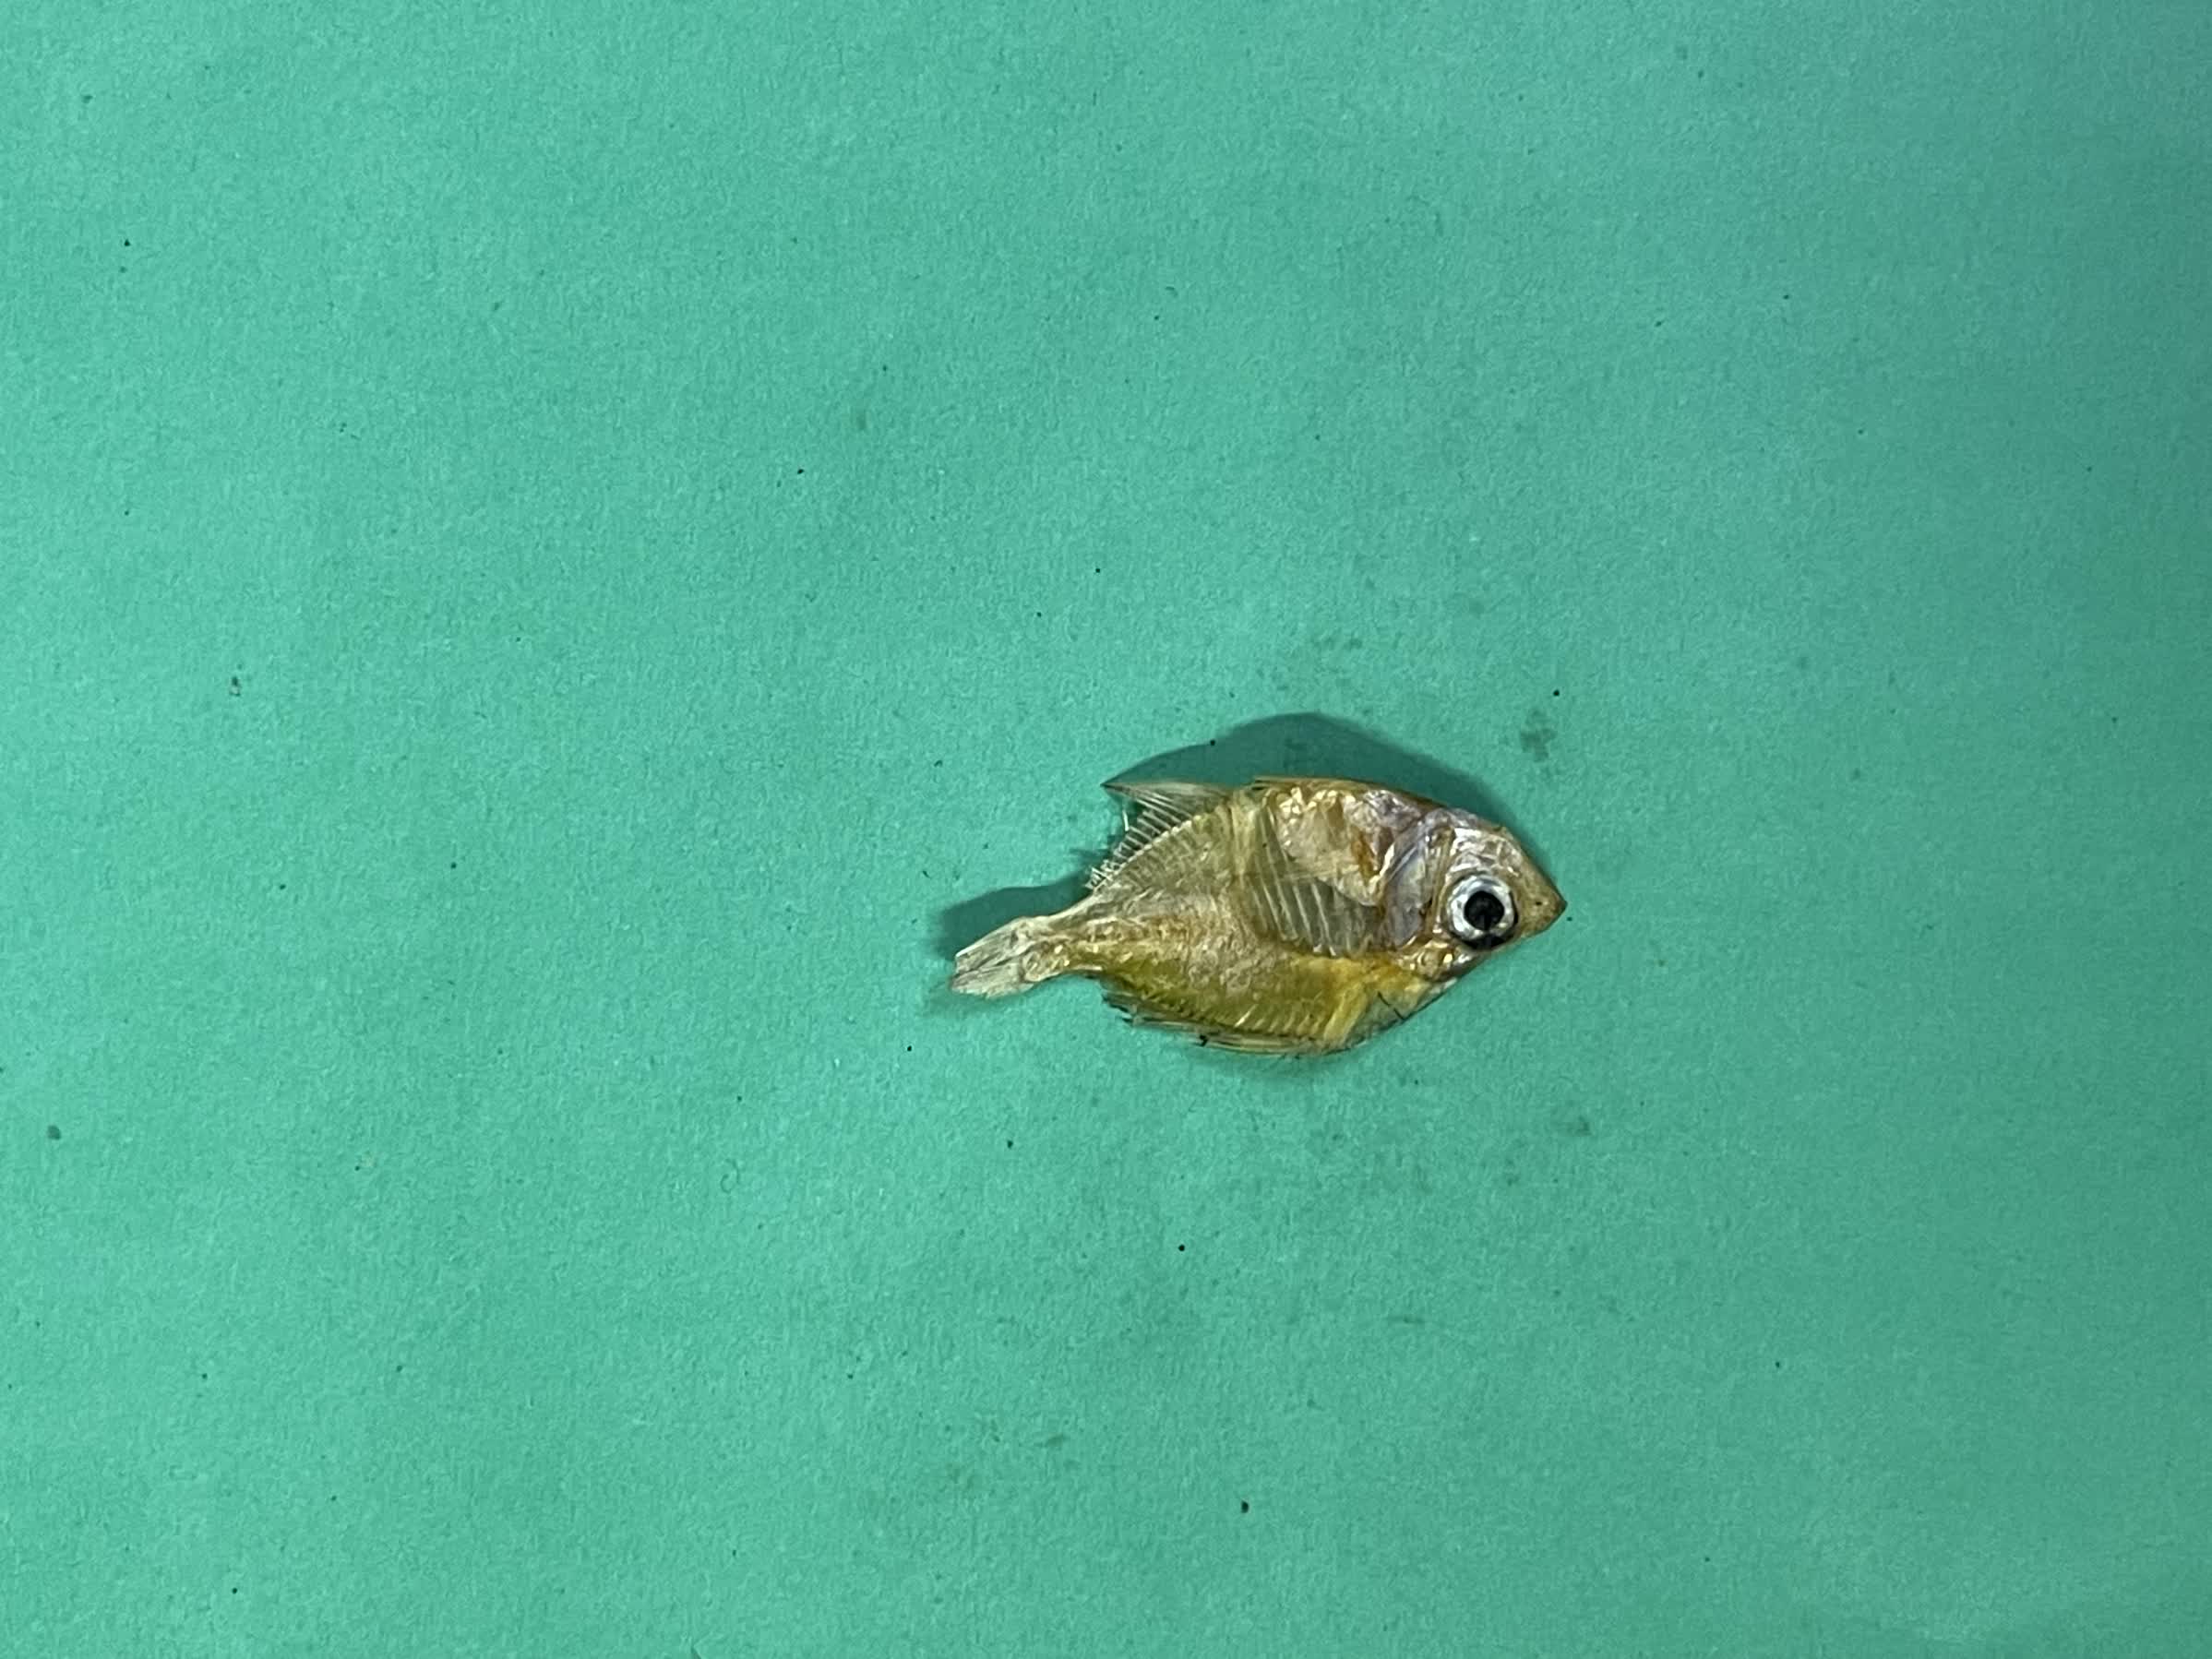
Species: Chanda